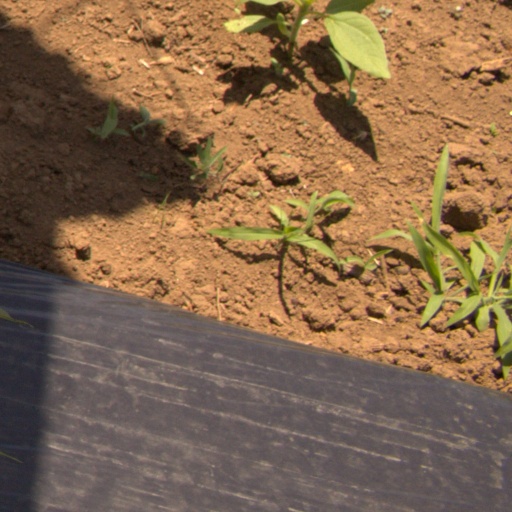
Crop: Jerusalem artichoke